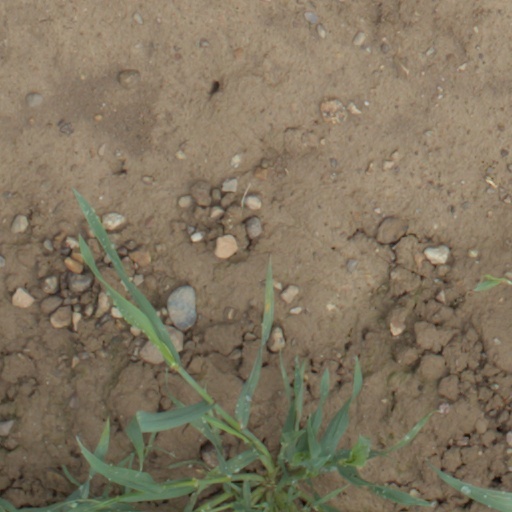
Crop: wheat